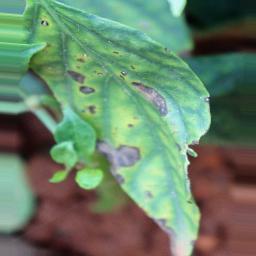
Label: cercospora